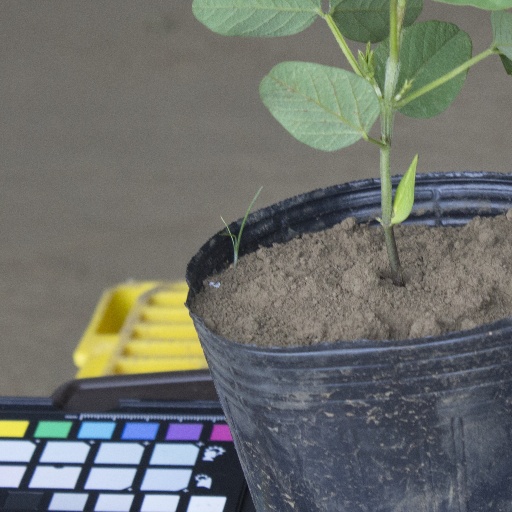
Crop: soybean